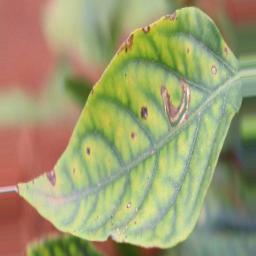
Label: nutritional